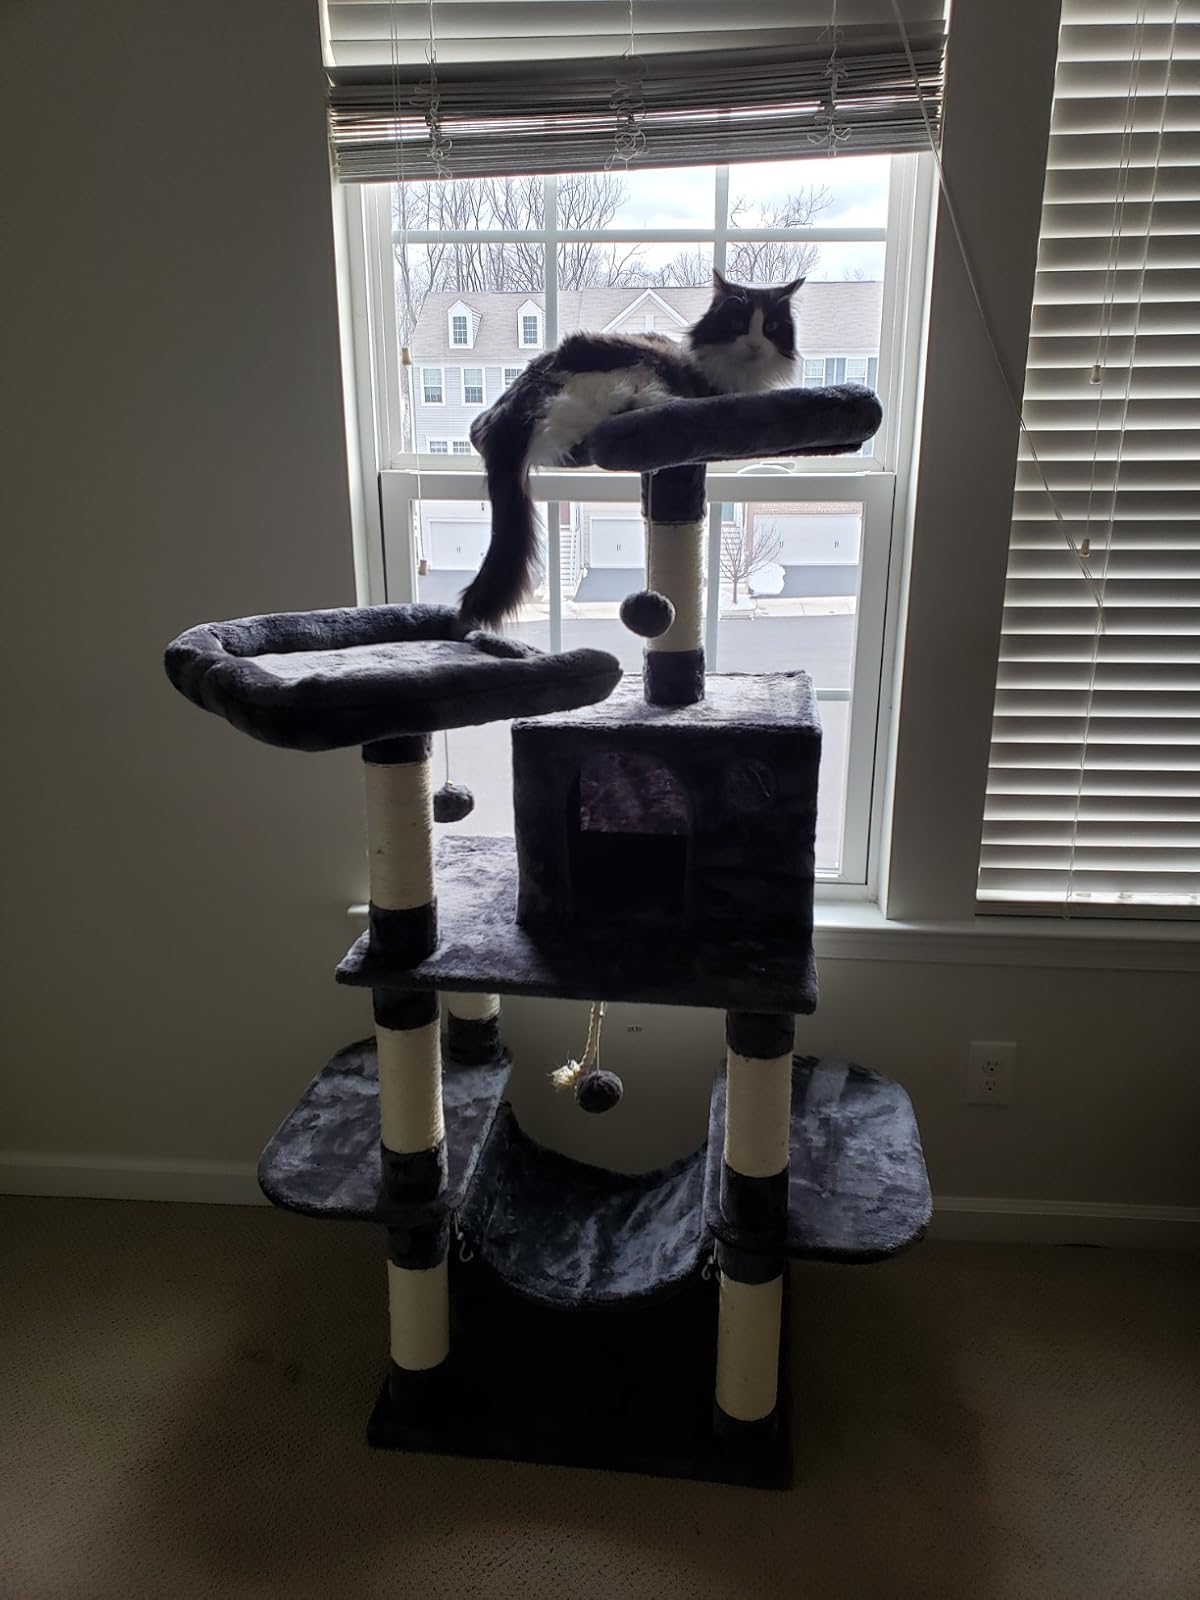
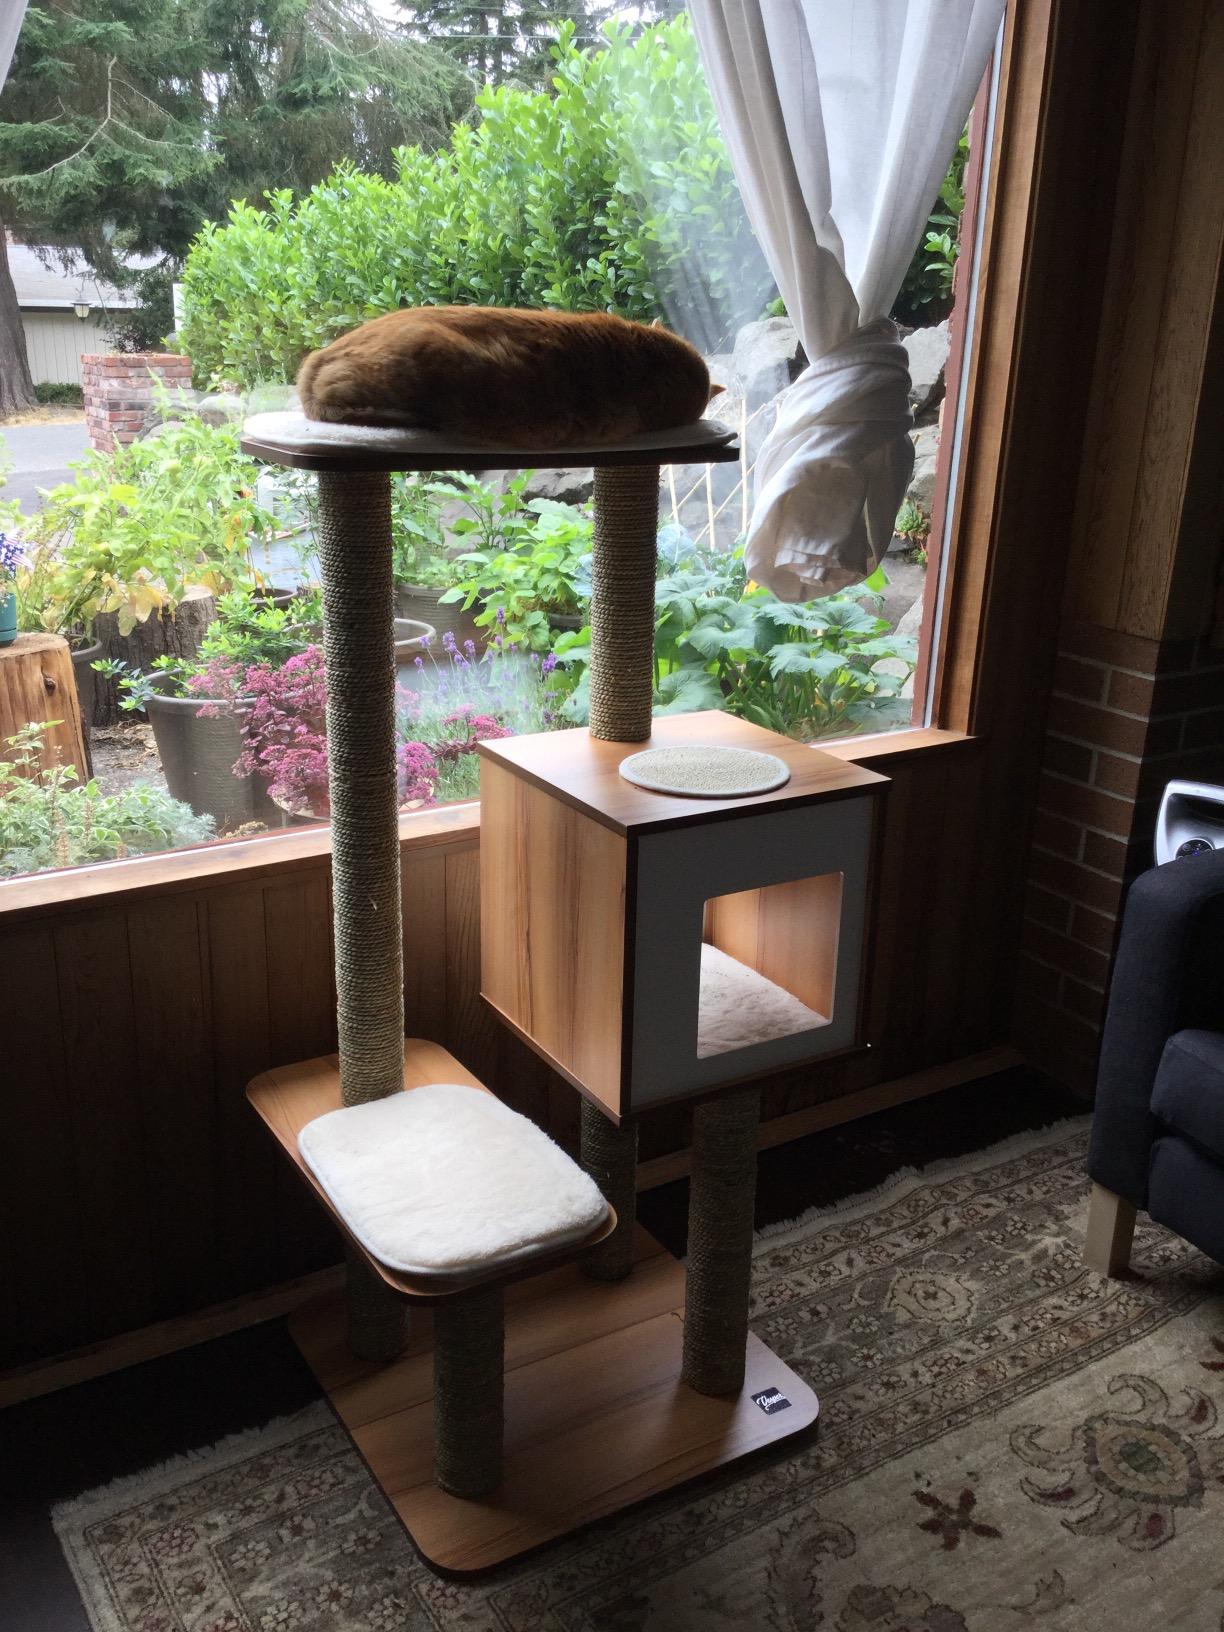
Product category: items_cat tree
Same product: no